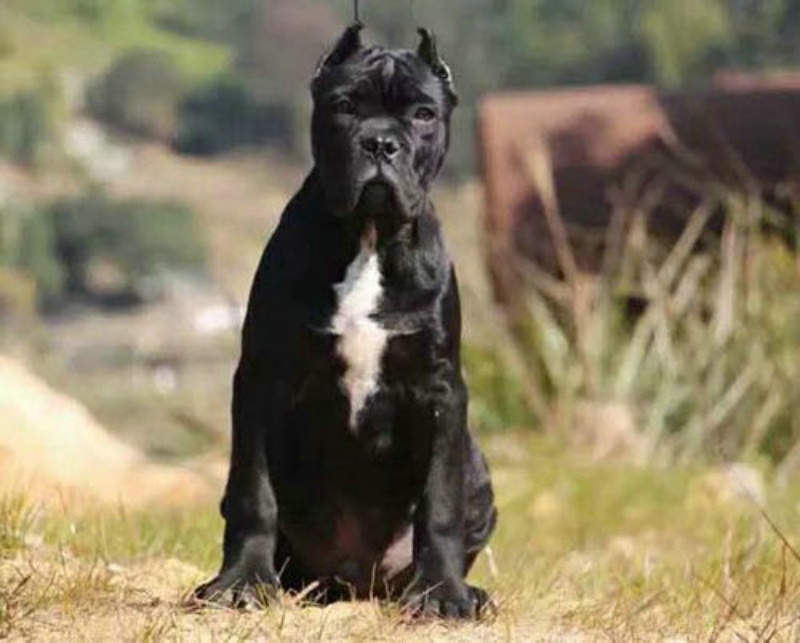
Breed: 253-n000105-Cane_Carso